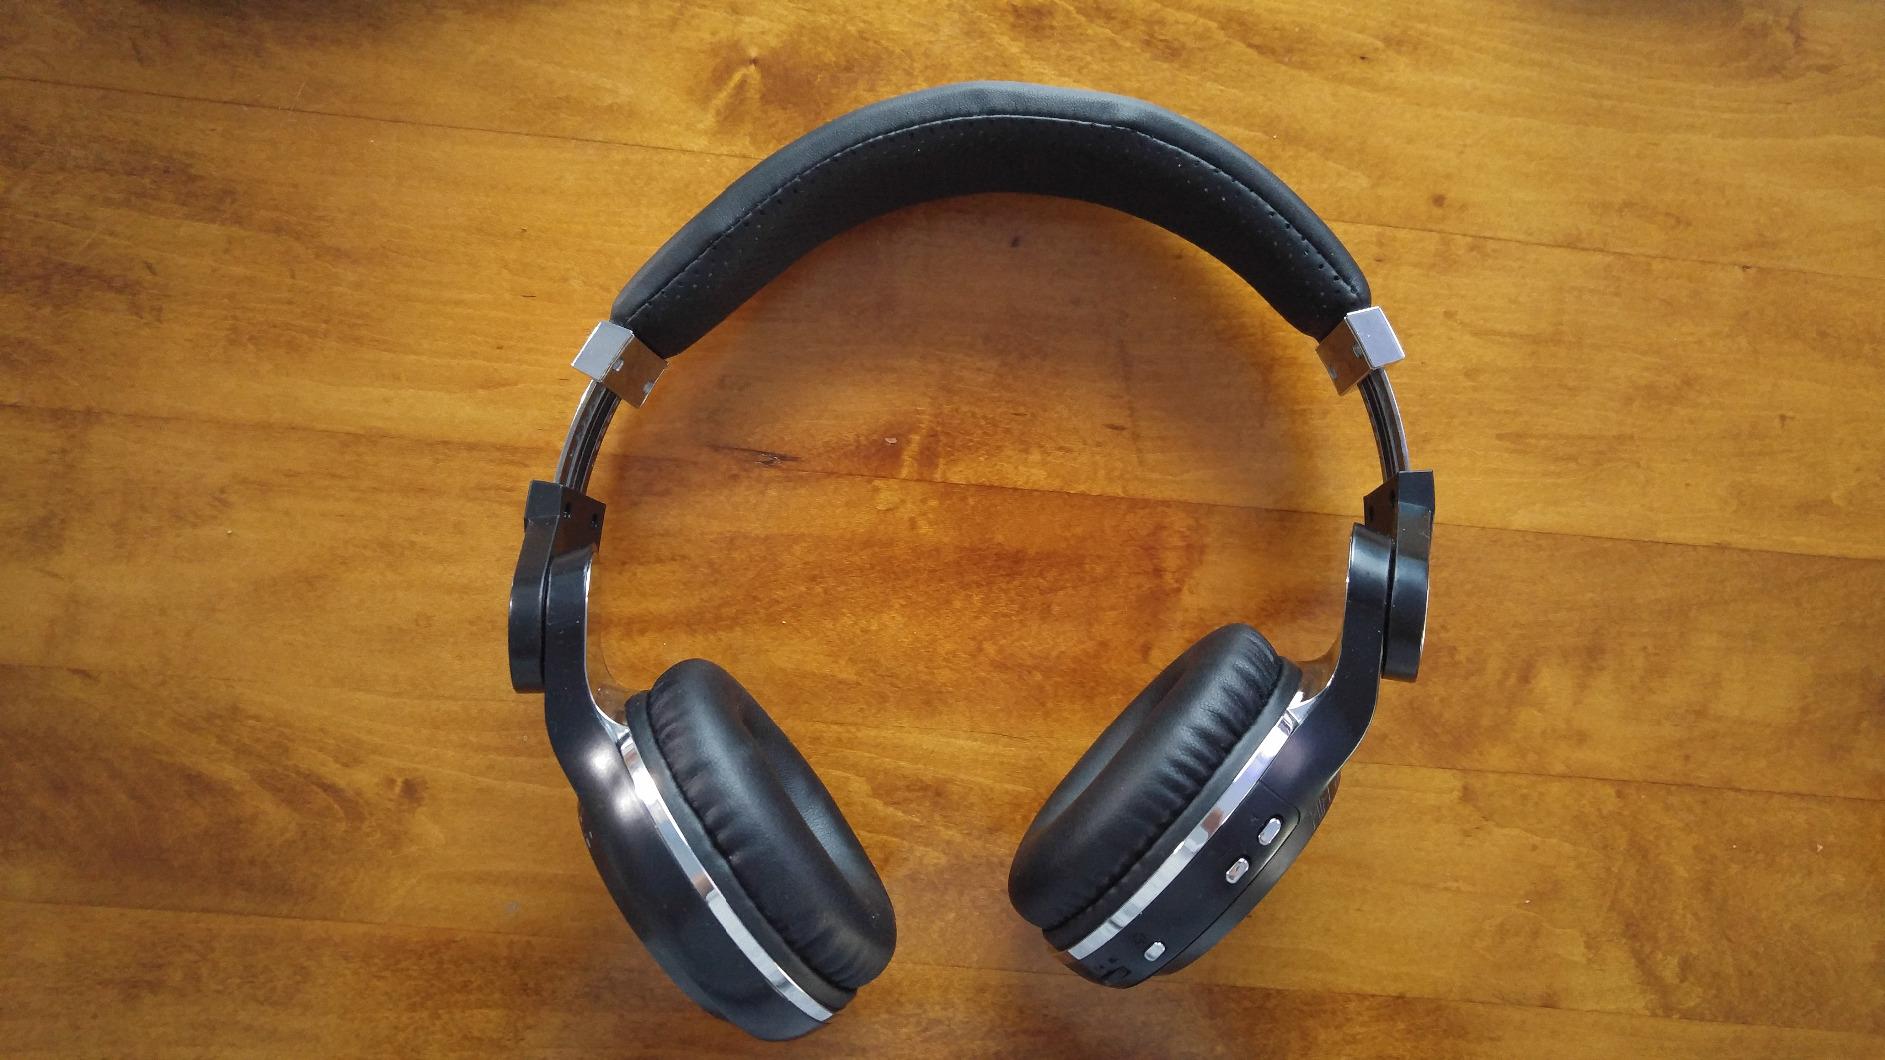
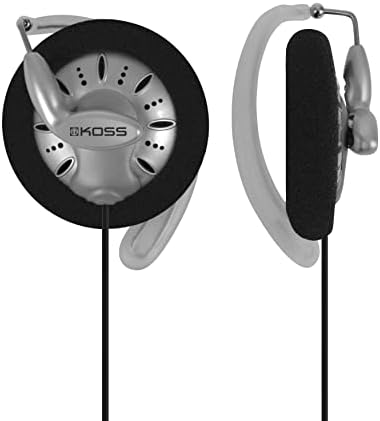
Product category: headphones
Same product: no